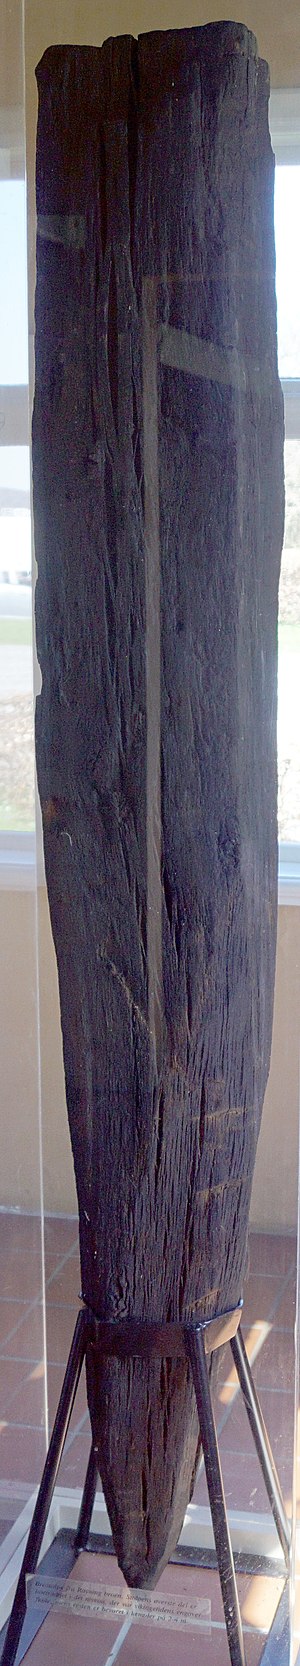
Ravningbroen
Brostolpe fra Ravningbroen
Ravningbroen blev bygget af vikingerne under Kong Harald Blåtand i året 980. Den målte næsten 760 meter i længden og fem meter i bredden over Ravning Enge ved Vejle Å, 10 km syd for Jelling.